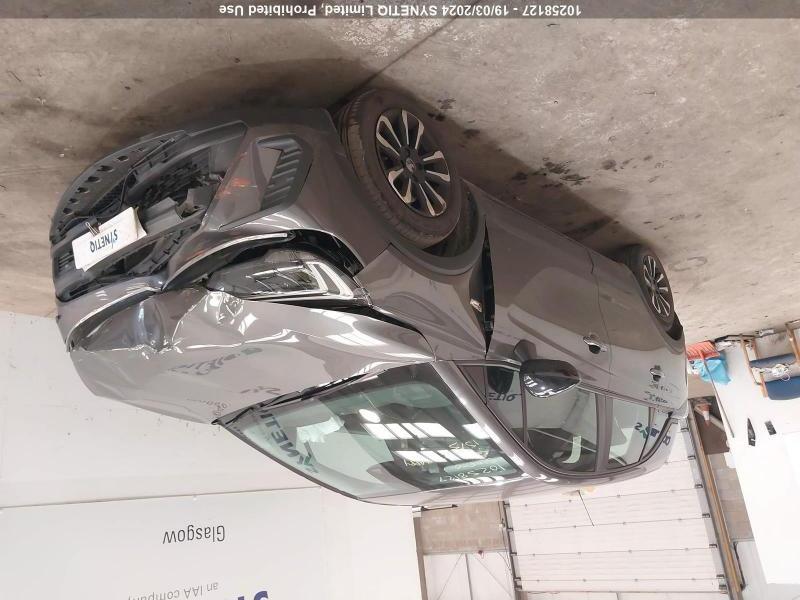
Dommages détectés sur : pare-choc avant, feu avant droit, capot, aile avant droite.
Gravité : majeur